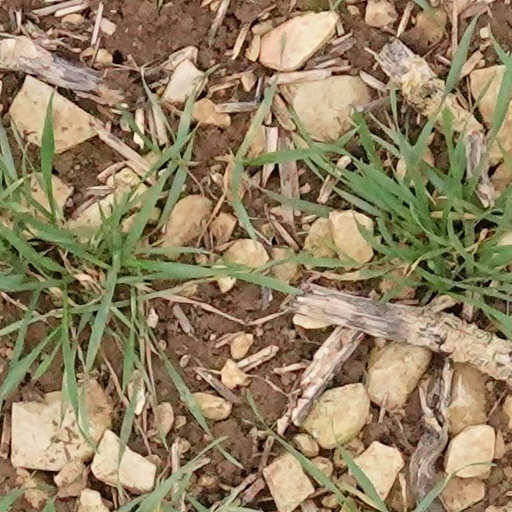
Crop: wheat